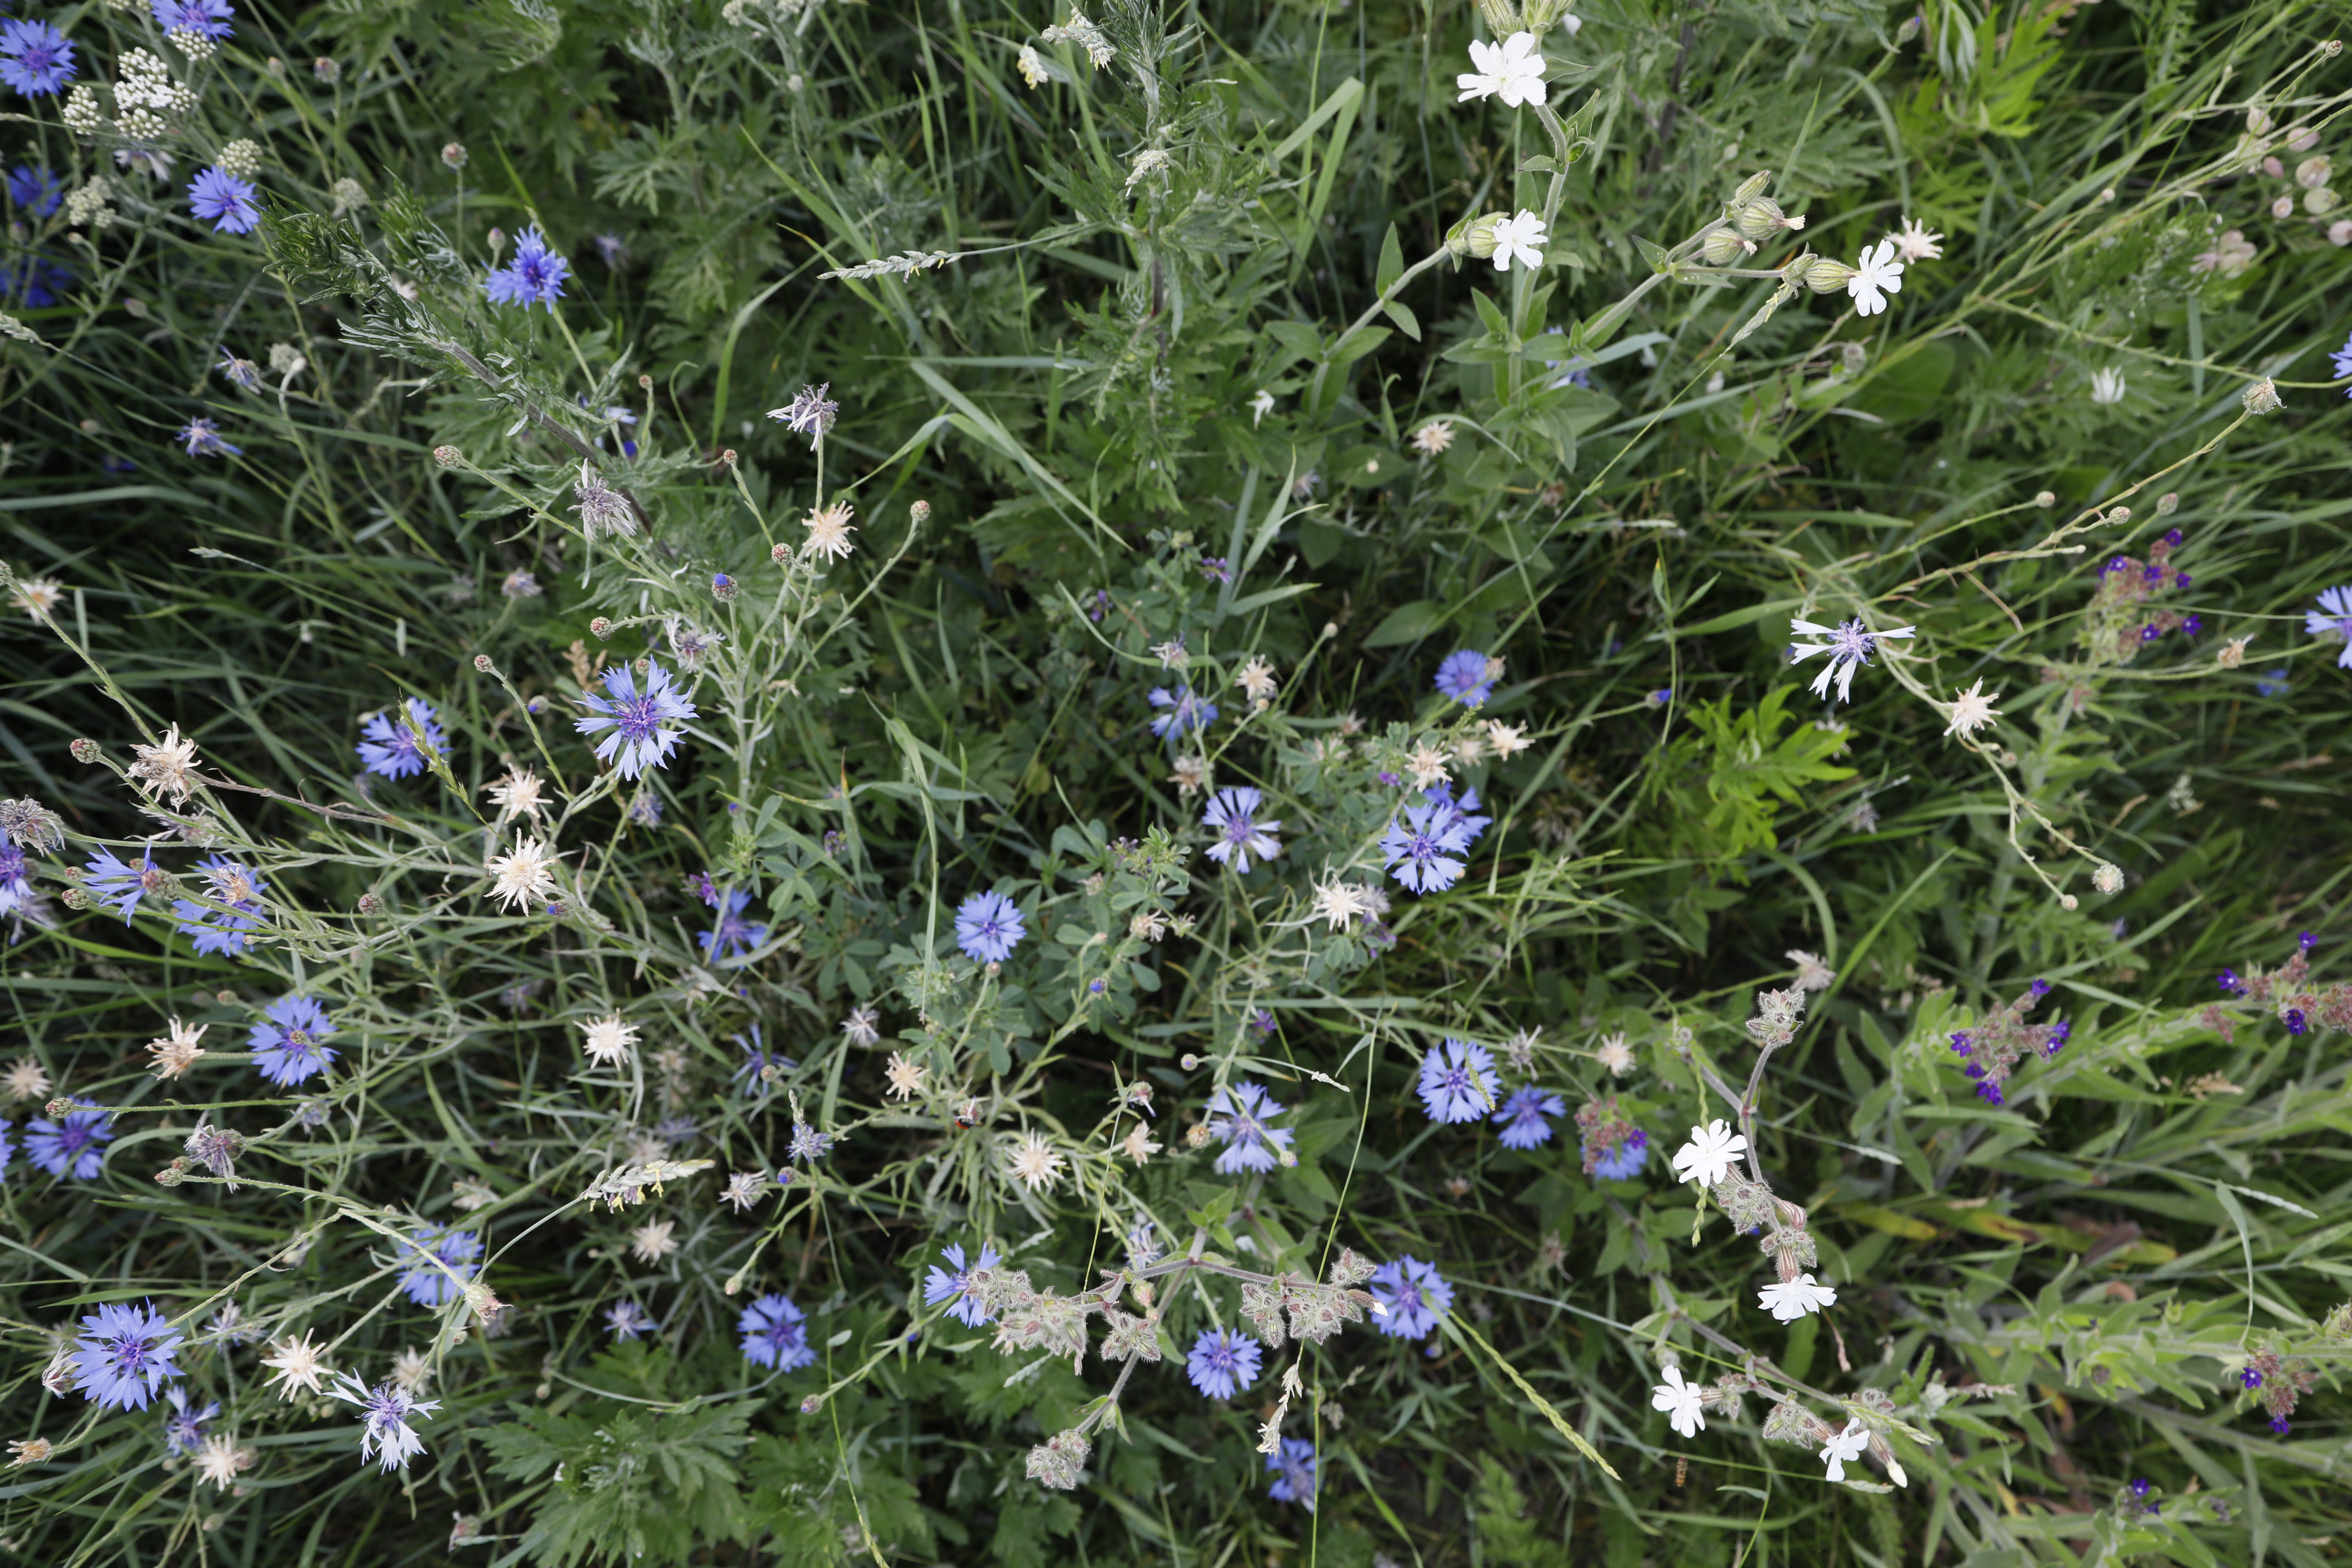
Plant species: Centaurea cyanus, Silene latifolia, Anchusa officinalis